Neuilly kindergarten hostage crisis

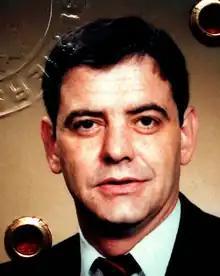
Refer to caption

Érick Schmitt was born on 31 July 1951 in Burdeau, French Algeria, where his father was a non-commissioned officer in the army. After the exodus of French settlers from Algeria following the Algerian War, he arrived in Cers near Béziers with his family in 1963. At the age of 16, he joined the French Army, where he learned to handle weapons and explosives. After becoming a chief sergeant, he left the army in 1974 at age 23 before moving to Paris. That same year, he divorced his wife.